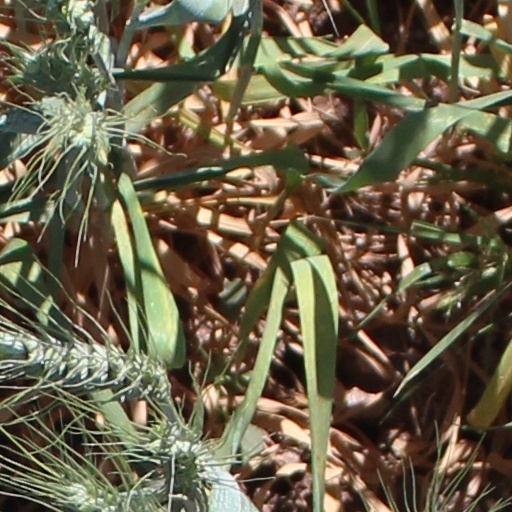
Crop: wheat